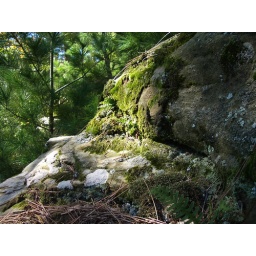
mossy rocks & pine near Mirror Lake